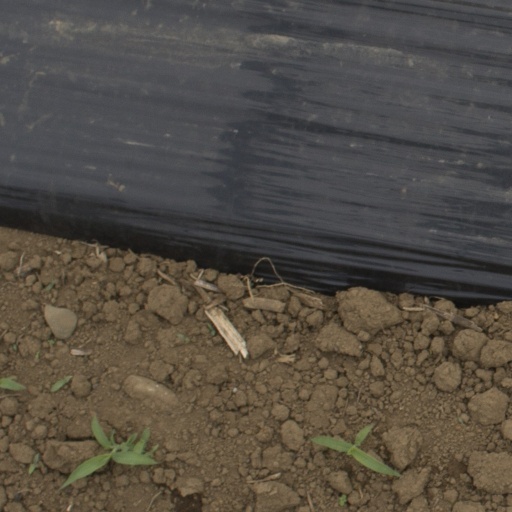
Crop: Jerusalem artichoke